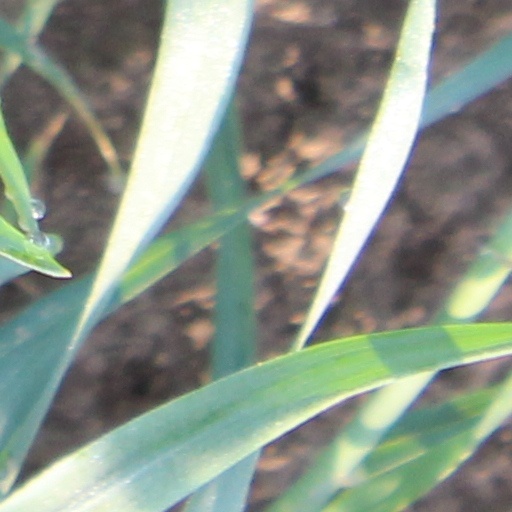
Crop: wheat